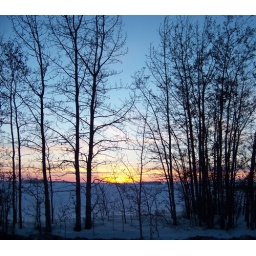
Sunset and clouds seen over late winter prairie fields with tree silhouettes. Seen in Leduc County, Alberta. March 2010.